Franklin Noble Billings

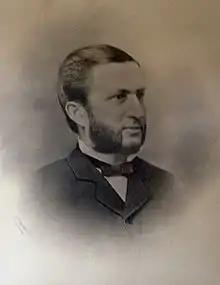

Franklin Noble Billings (March 8, 1829 - December 11, 1894) was a Vermont businessman and merchant. A member of the prominent Billings family, he was notable for his investment stakes and management roles in several Vermont businesses. He was the father of Governor Franklin S. Billings and grandfather of Judge Franklin S. Billings Jr. In addition, he was the brother of Frederick H. Billings, uncle of Mary Billings French, and grand-uncle of Mary French Rockefeller.